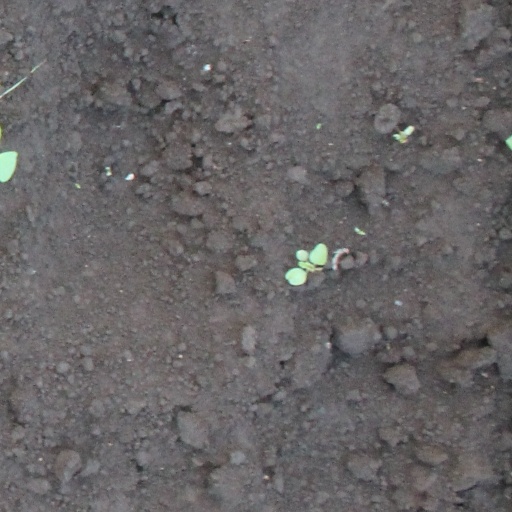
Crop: soybean